Joseph Knaffl

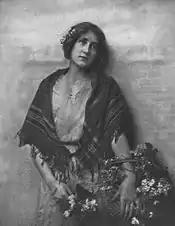
The Flower Seller, c. 1916

Knaffl's early portraits, which were influenced by classical art, were often based on religious iconography, such as "Knaffl Madonna" (1899) and "The Young St. John" (1903). After partnering with Brakebill in 1909, he began doing more character studies, such as "The Flower Seller." During the mid-1890s, the Knaffls made a series of photographs that poked fun at negative racial stereotypes, such as "A Skin Game" (1896), which depicts three African-American card players cheating at poker. One such Knaffl photograph would later appear as an ironic joke on the cover of an album by jazz saxophonist Lou Donaldson.